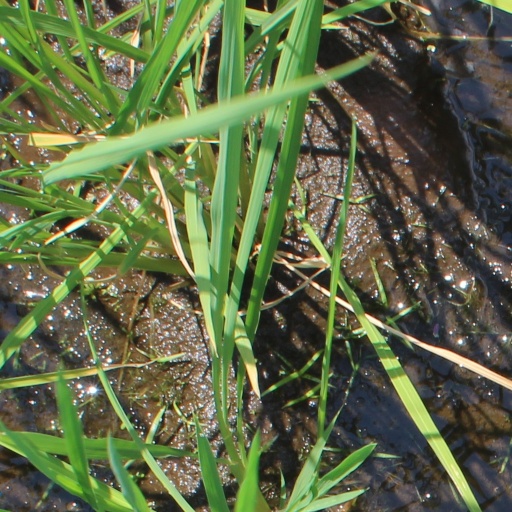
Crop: rice